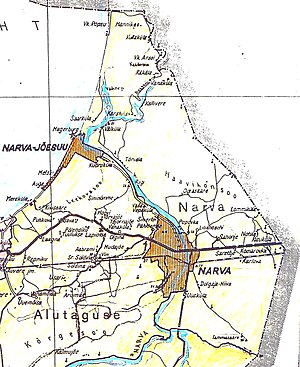
Estisk Ingermanland / Befolkningsforhold
Området i 1930.
Estisk Ingermanland er et mindre område i de vestligste dele af Ingermanland, som kom under estisk styre efter Freden i Tartu den 2. februar 1920.